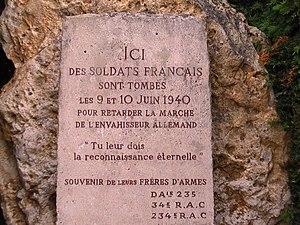
Mémorial des journées des 9 et 10 juin 1940 - Inaugurée le 12 juin 1966.
Courcelles-sur-Seine est une commune française située dans le département de l'Eure en région Normandie.